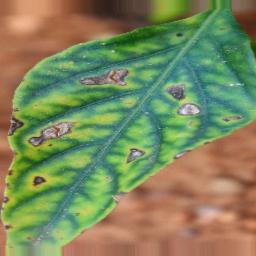
Label: nutritional